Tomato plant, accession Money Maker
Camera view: tilt-top (135 deg); turntable rotation: 60 degrees
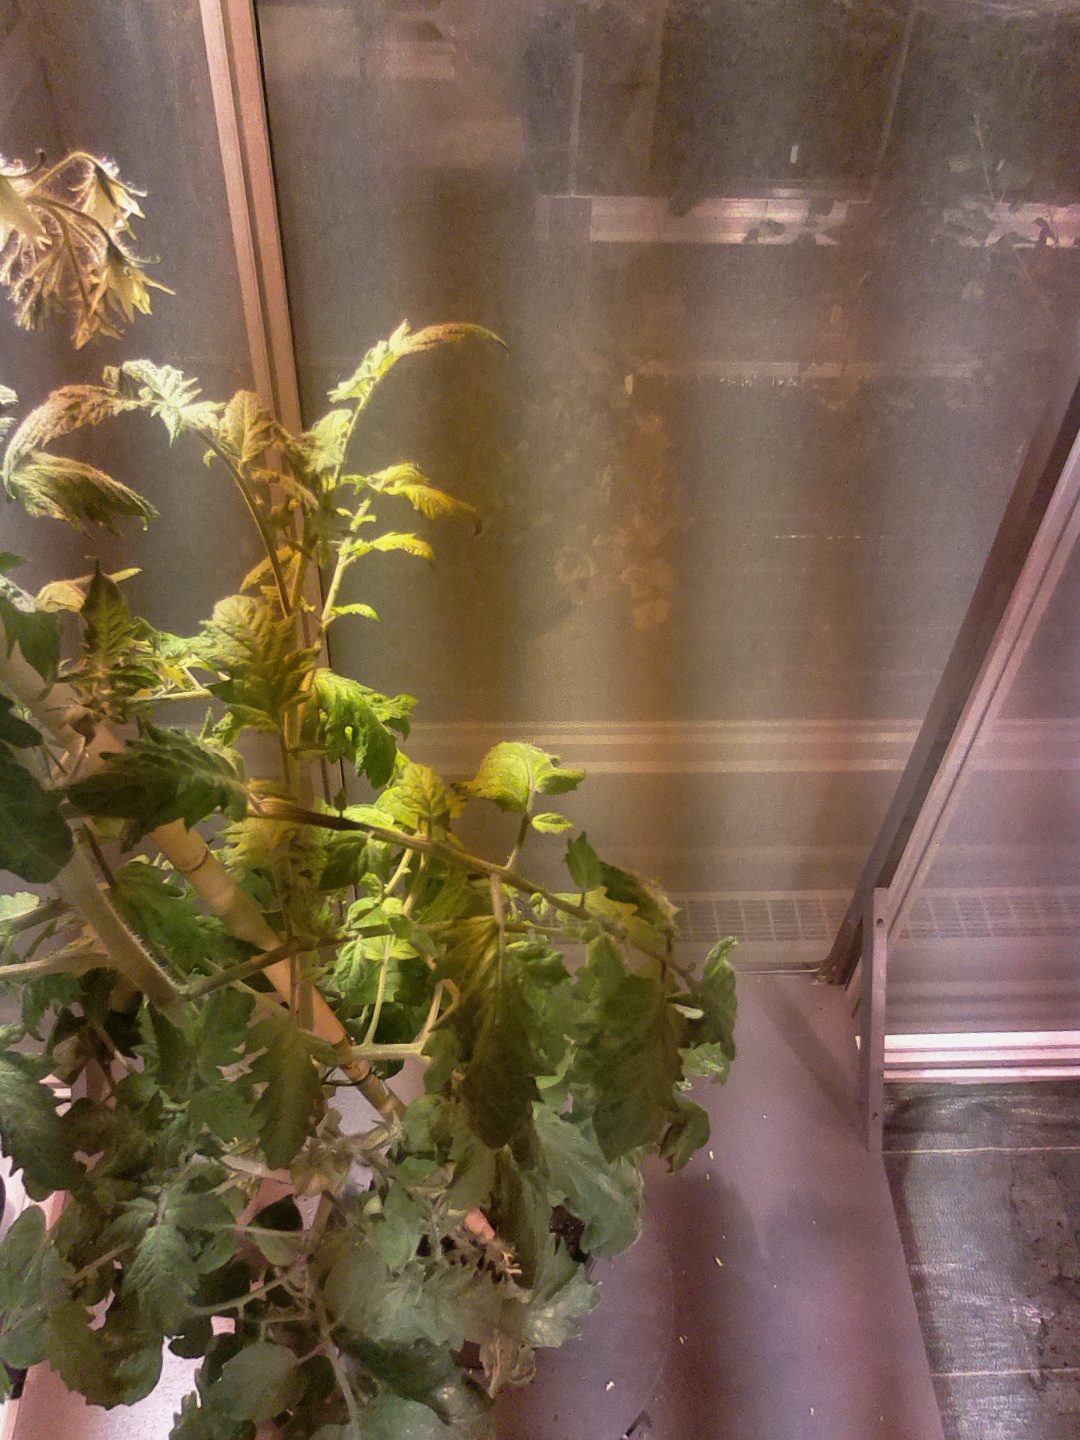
BBCH growth stage 72: 20%-30% of final fruit size